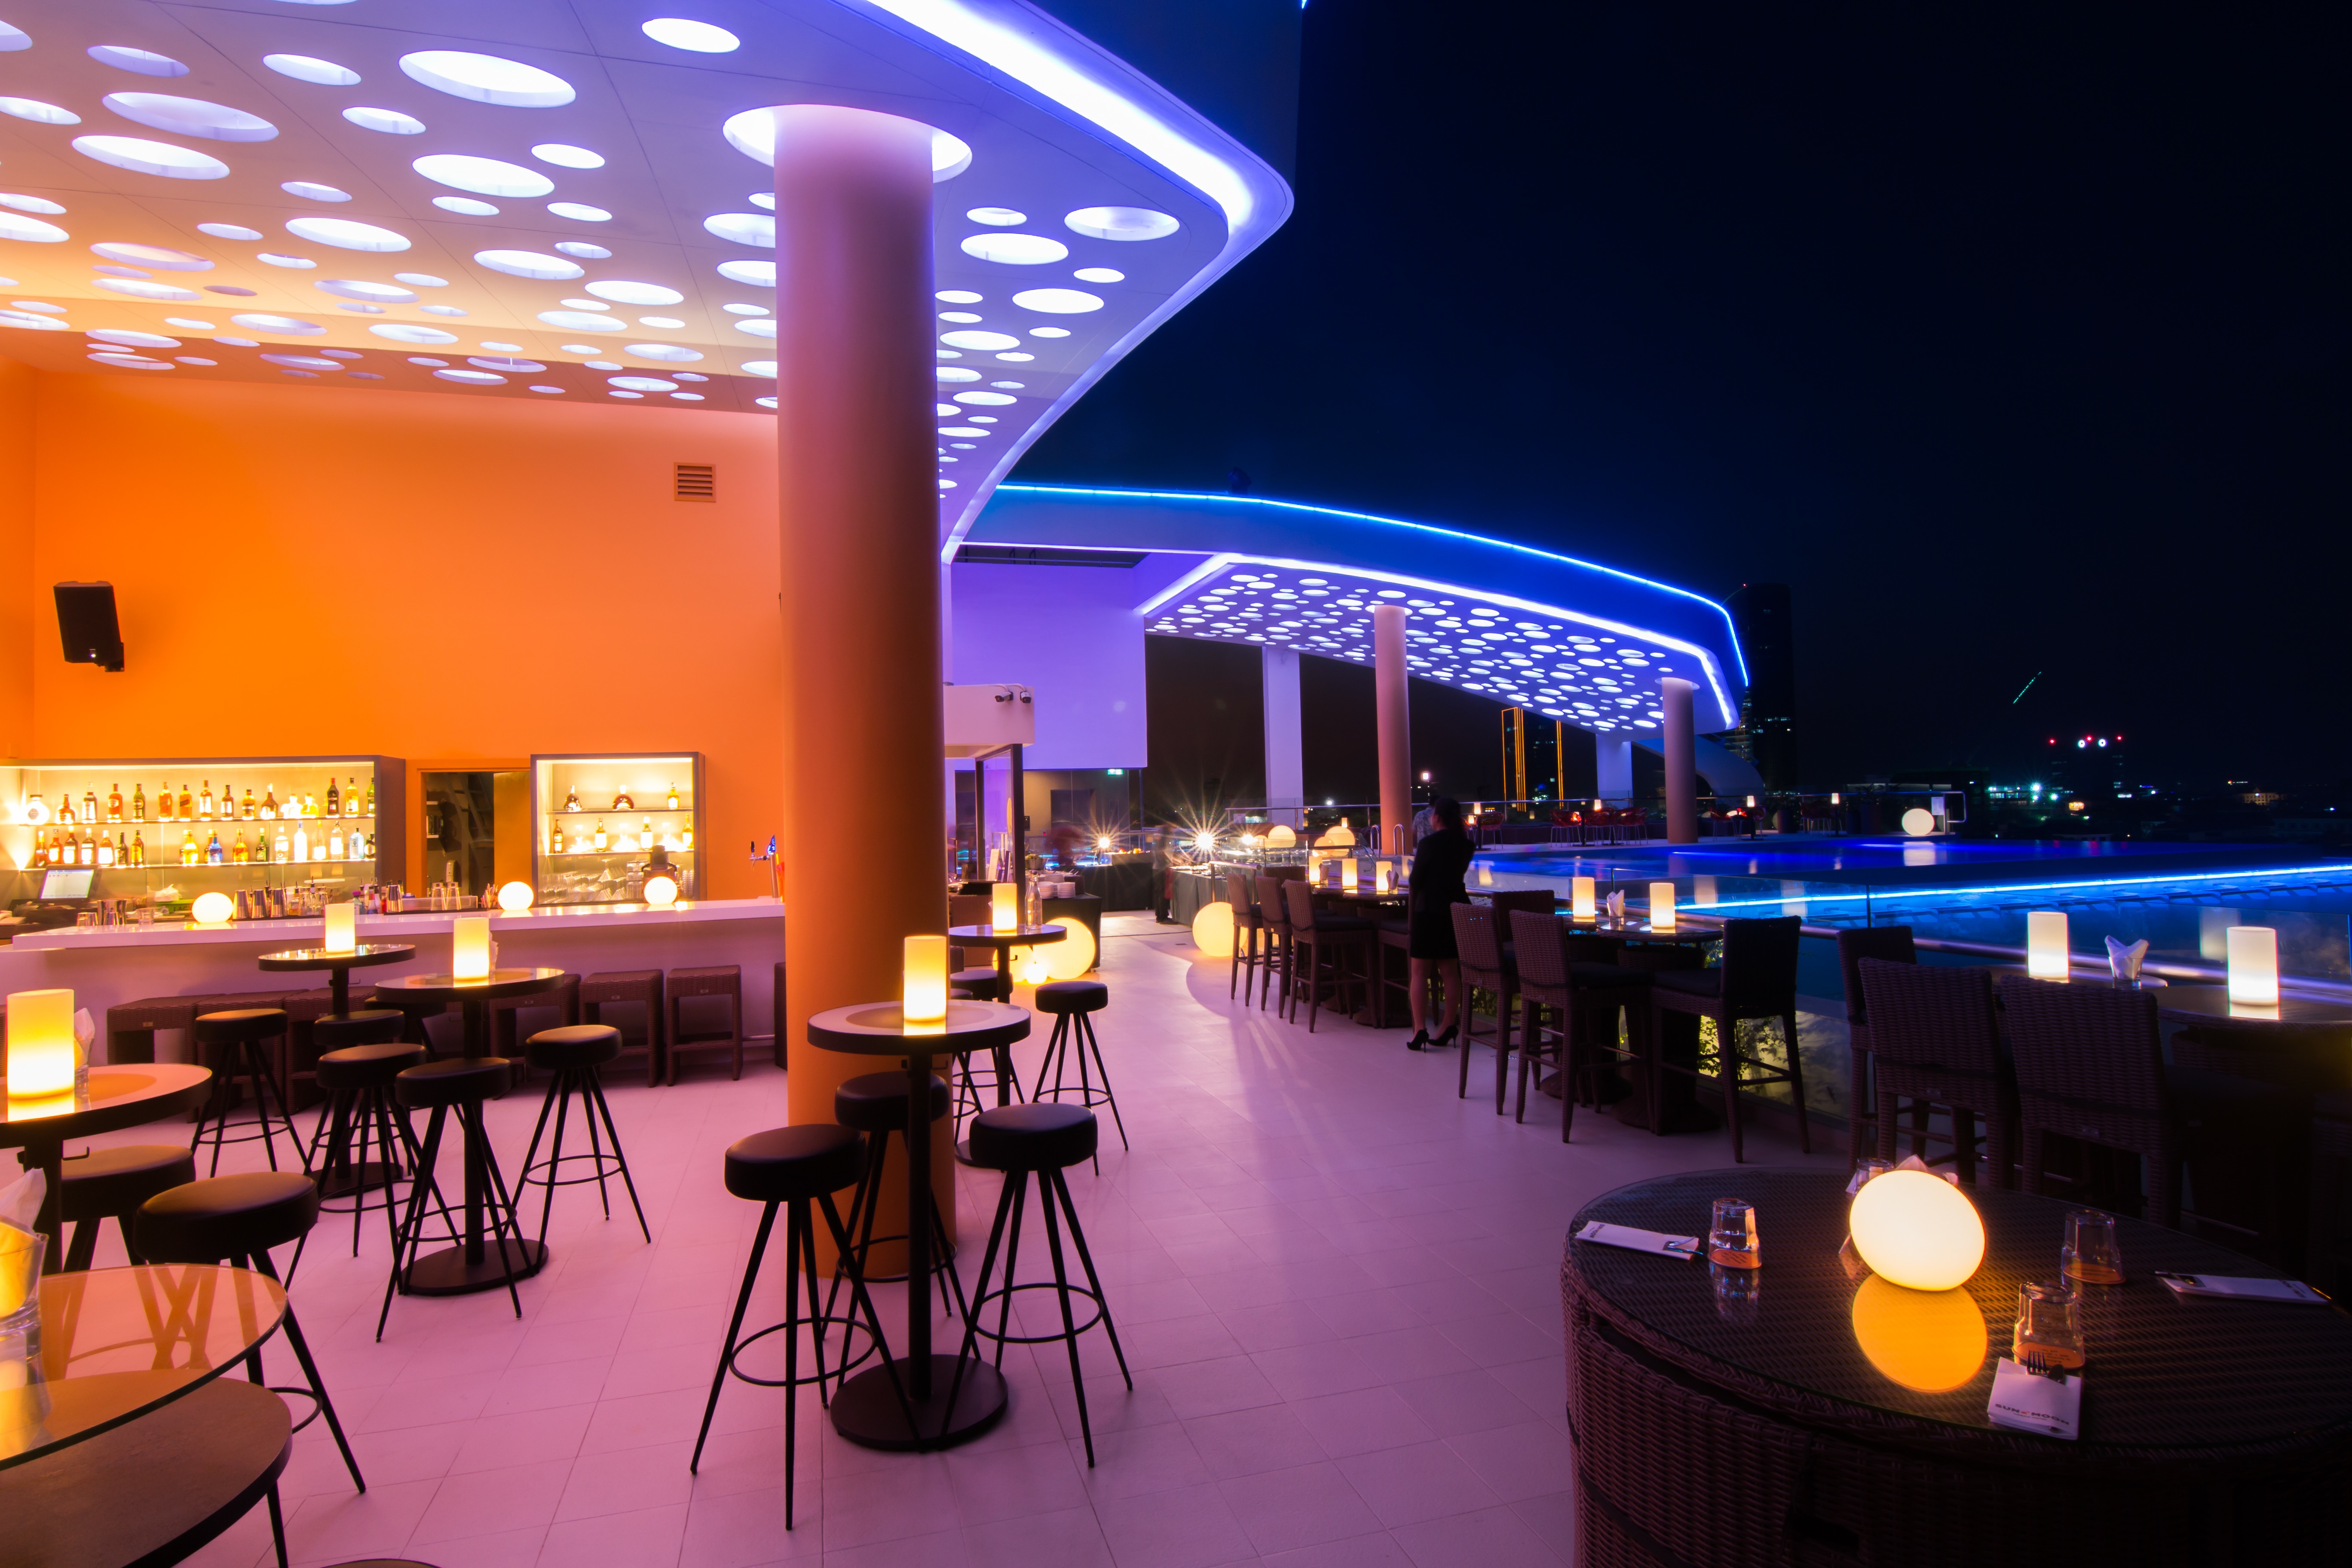
restaurant, bar, lighting